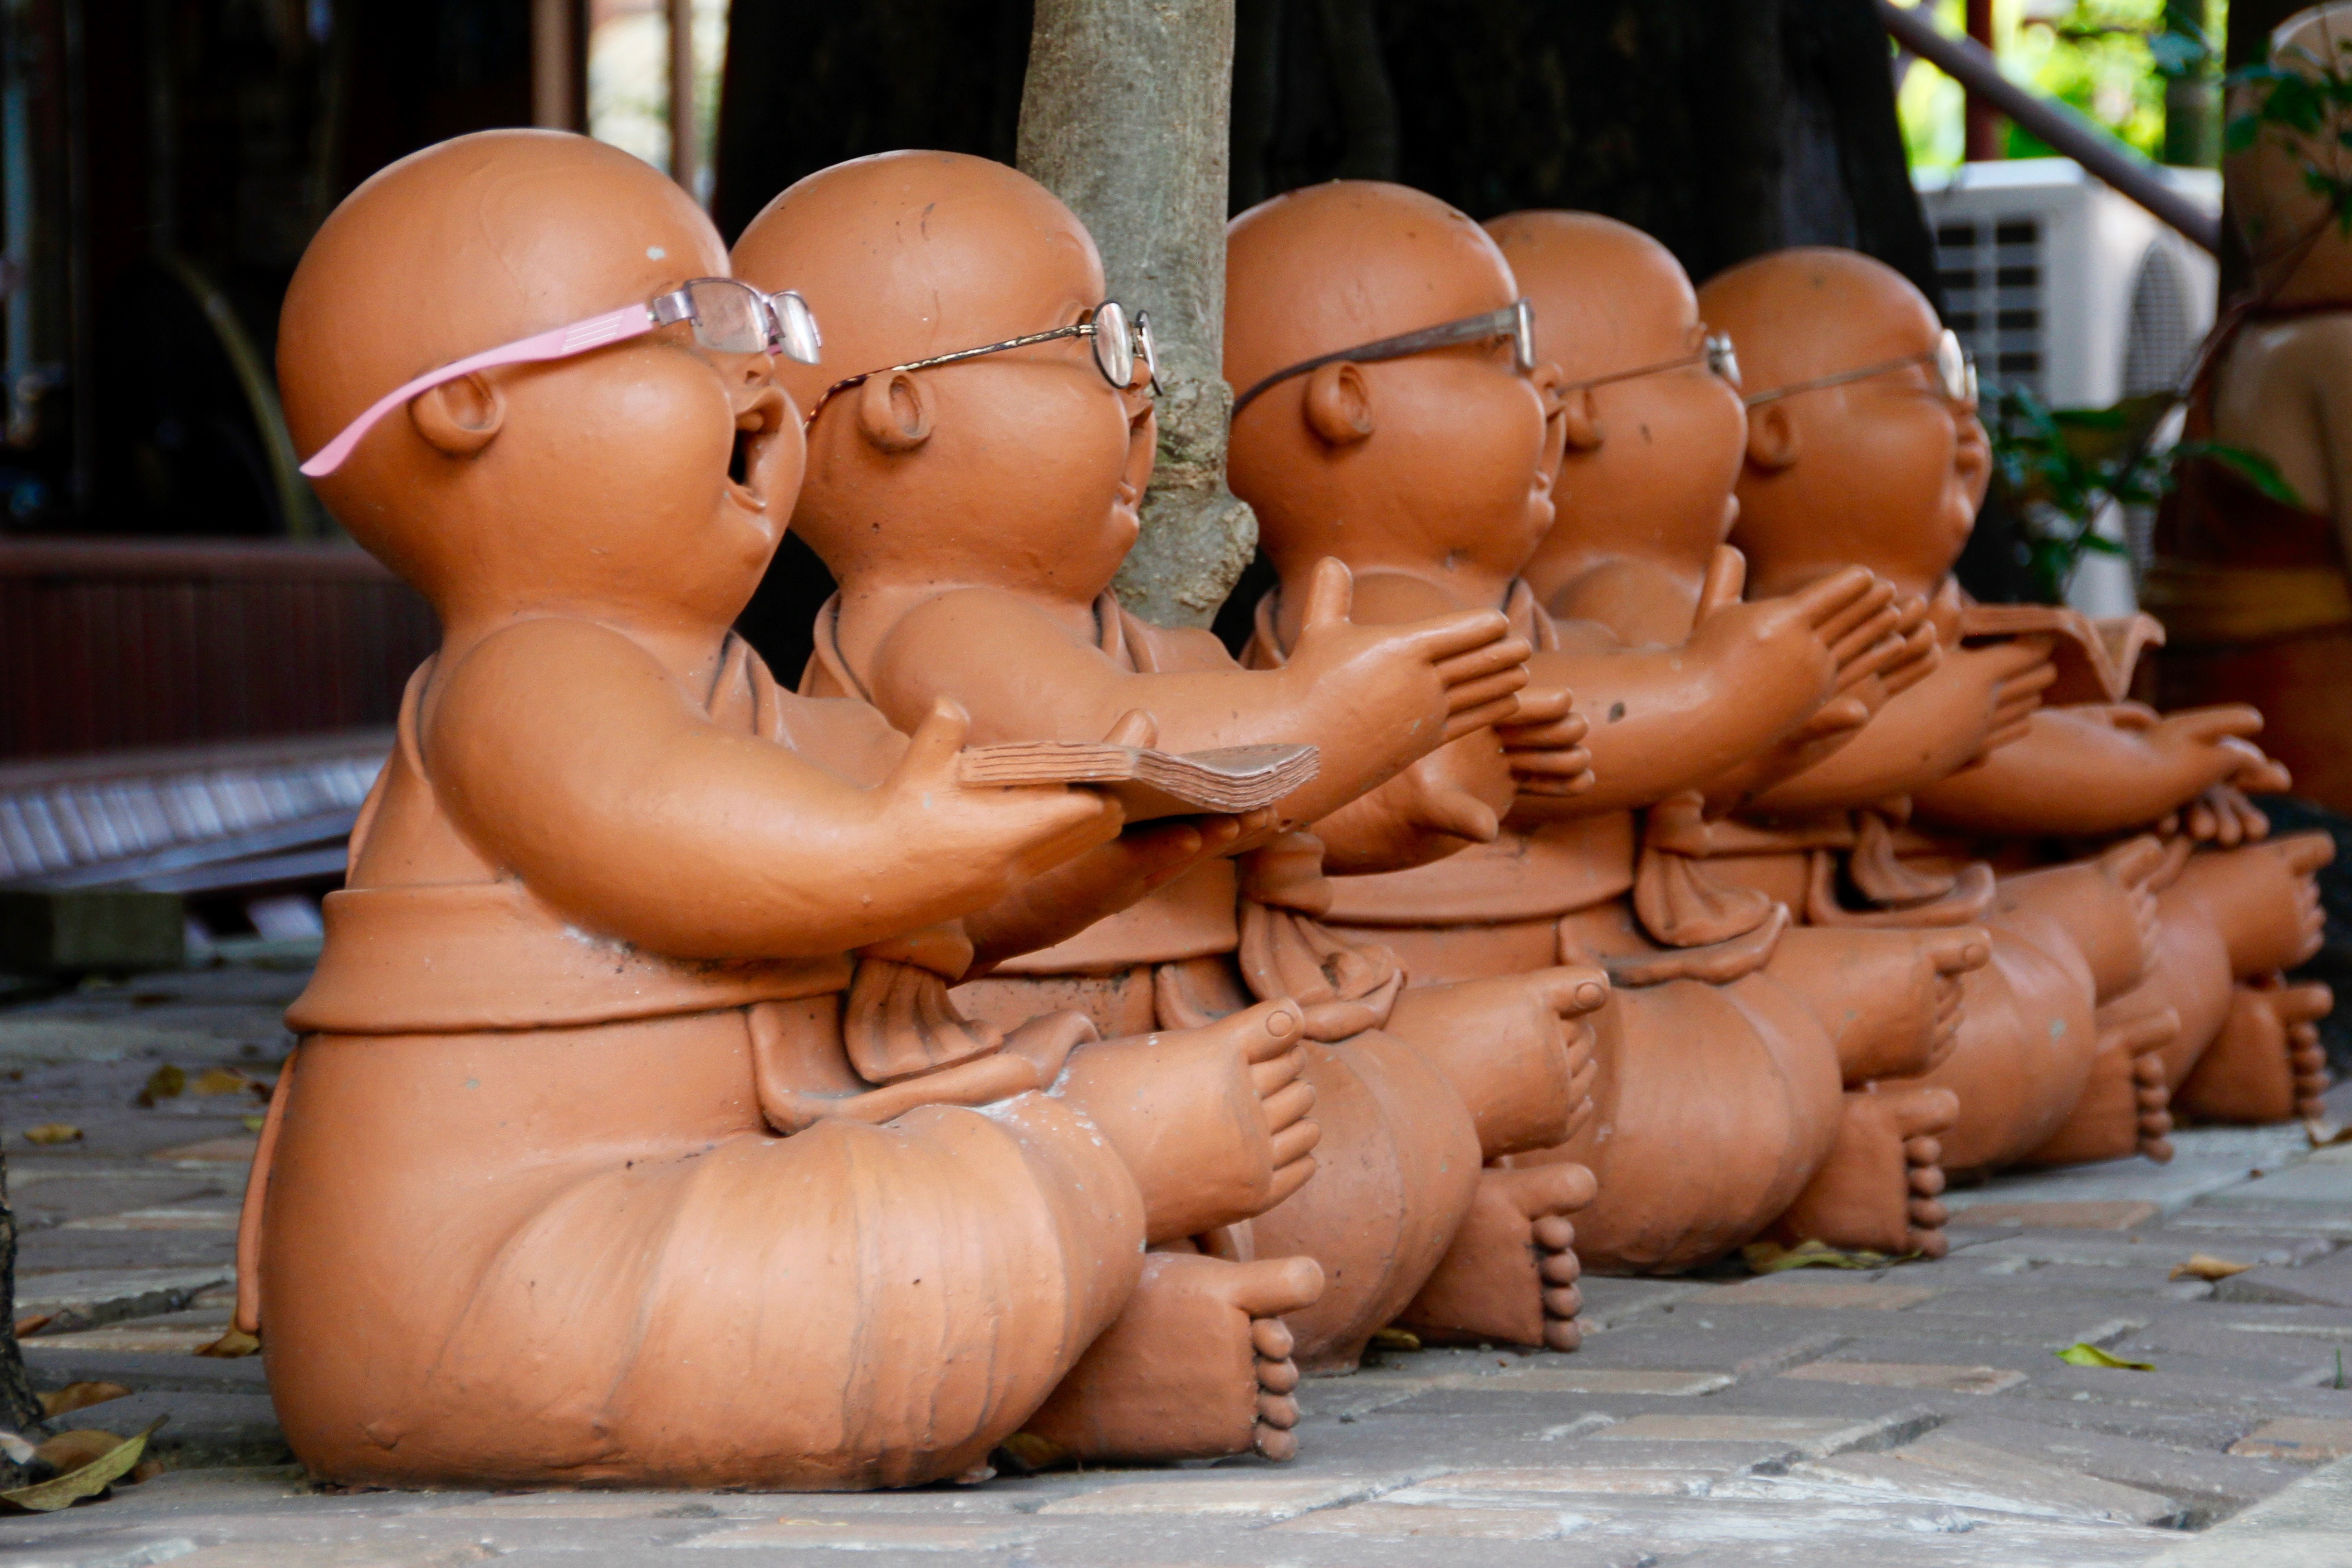
people, monument, male, statue, sitting, buddhism, child, laugh, tribe, sculpture, fun, temple, glasses, yoga, sound, funny, buddha, carving, figures, stone figure, interaction, human positions